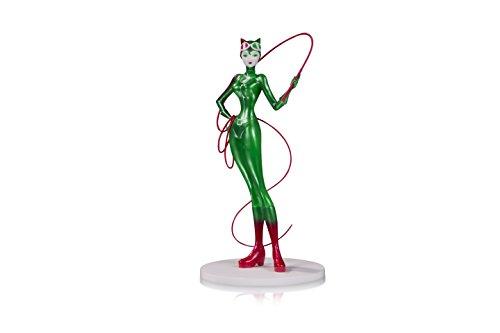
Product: DC Artists Alley: Catwoman by Sho Murase (Holiday Variant) Designer Vinyl Figure
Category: Toys & Games | Toy Figures & Playsets | Action Figures
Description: Sho Murase is one of the most unique and acclaimed artists on the underground vinyl scene.
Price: $29.69
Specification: ProductDimensions:2.5x2.5x6.8inches|ItemWeight:9.4ounces|ShippingWeight:9.4ounces(Viewshippingratesandpolicies)|DomesticShipping:ItemcanbeshippedwithinU.S.|InternationalShipping:ThisitemcanbeshippedtoselectcountriesoutsideoftheU.S.LearnMore|ASIN:B079RWQSR5|Itemmodelnumber:MAY180603|Manufacturerrecommendedage:15yearsandup